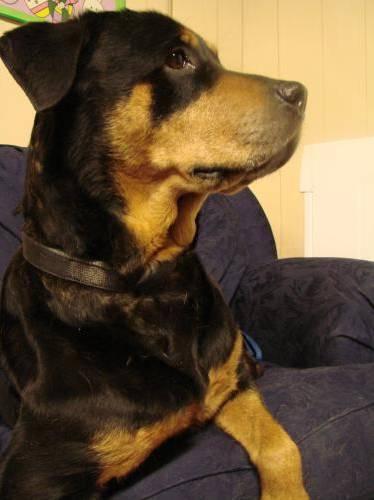
dog